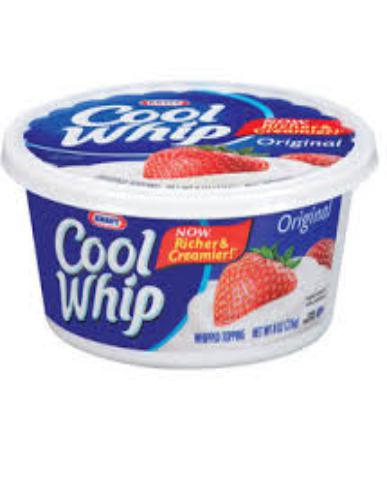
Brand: Cool Whip
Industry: Food